Gerard Parkes

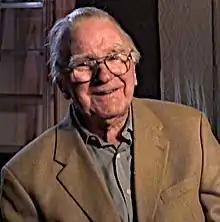

Gerard Parkes (October 16, 1924 – October 19, 2014) was an Irish-Canadian actor. He was born in Dublin and moved to Toronto in 1956. He is known for playing Doc on the Canadian Broadcasting Corporation television series "Fraggle Rock" and the bartender in the film "The Boondock Saints" and its sequel "".